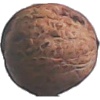
Label: Walnut 1